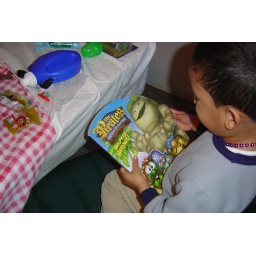
Pirates book Evan got in his basket